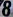
Number: 8